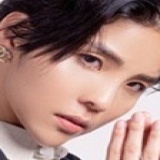
ca sĩ Vũ Cát Tường